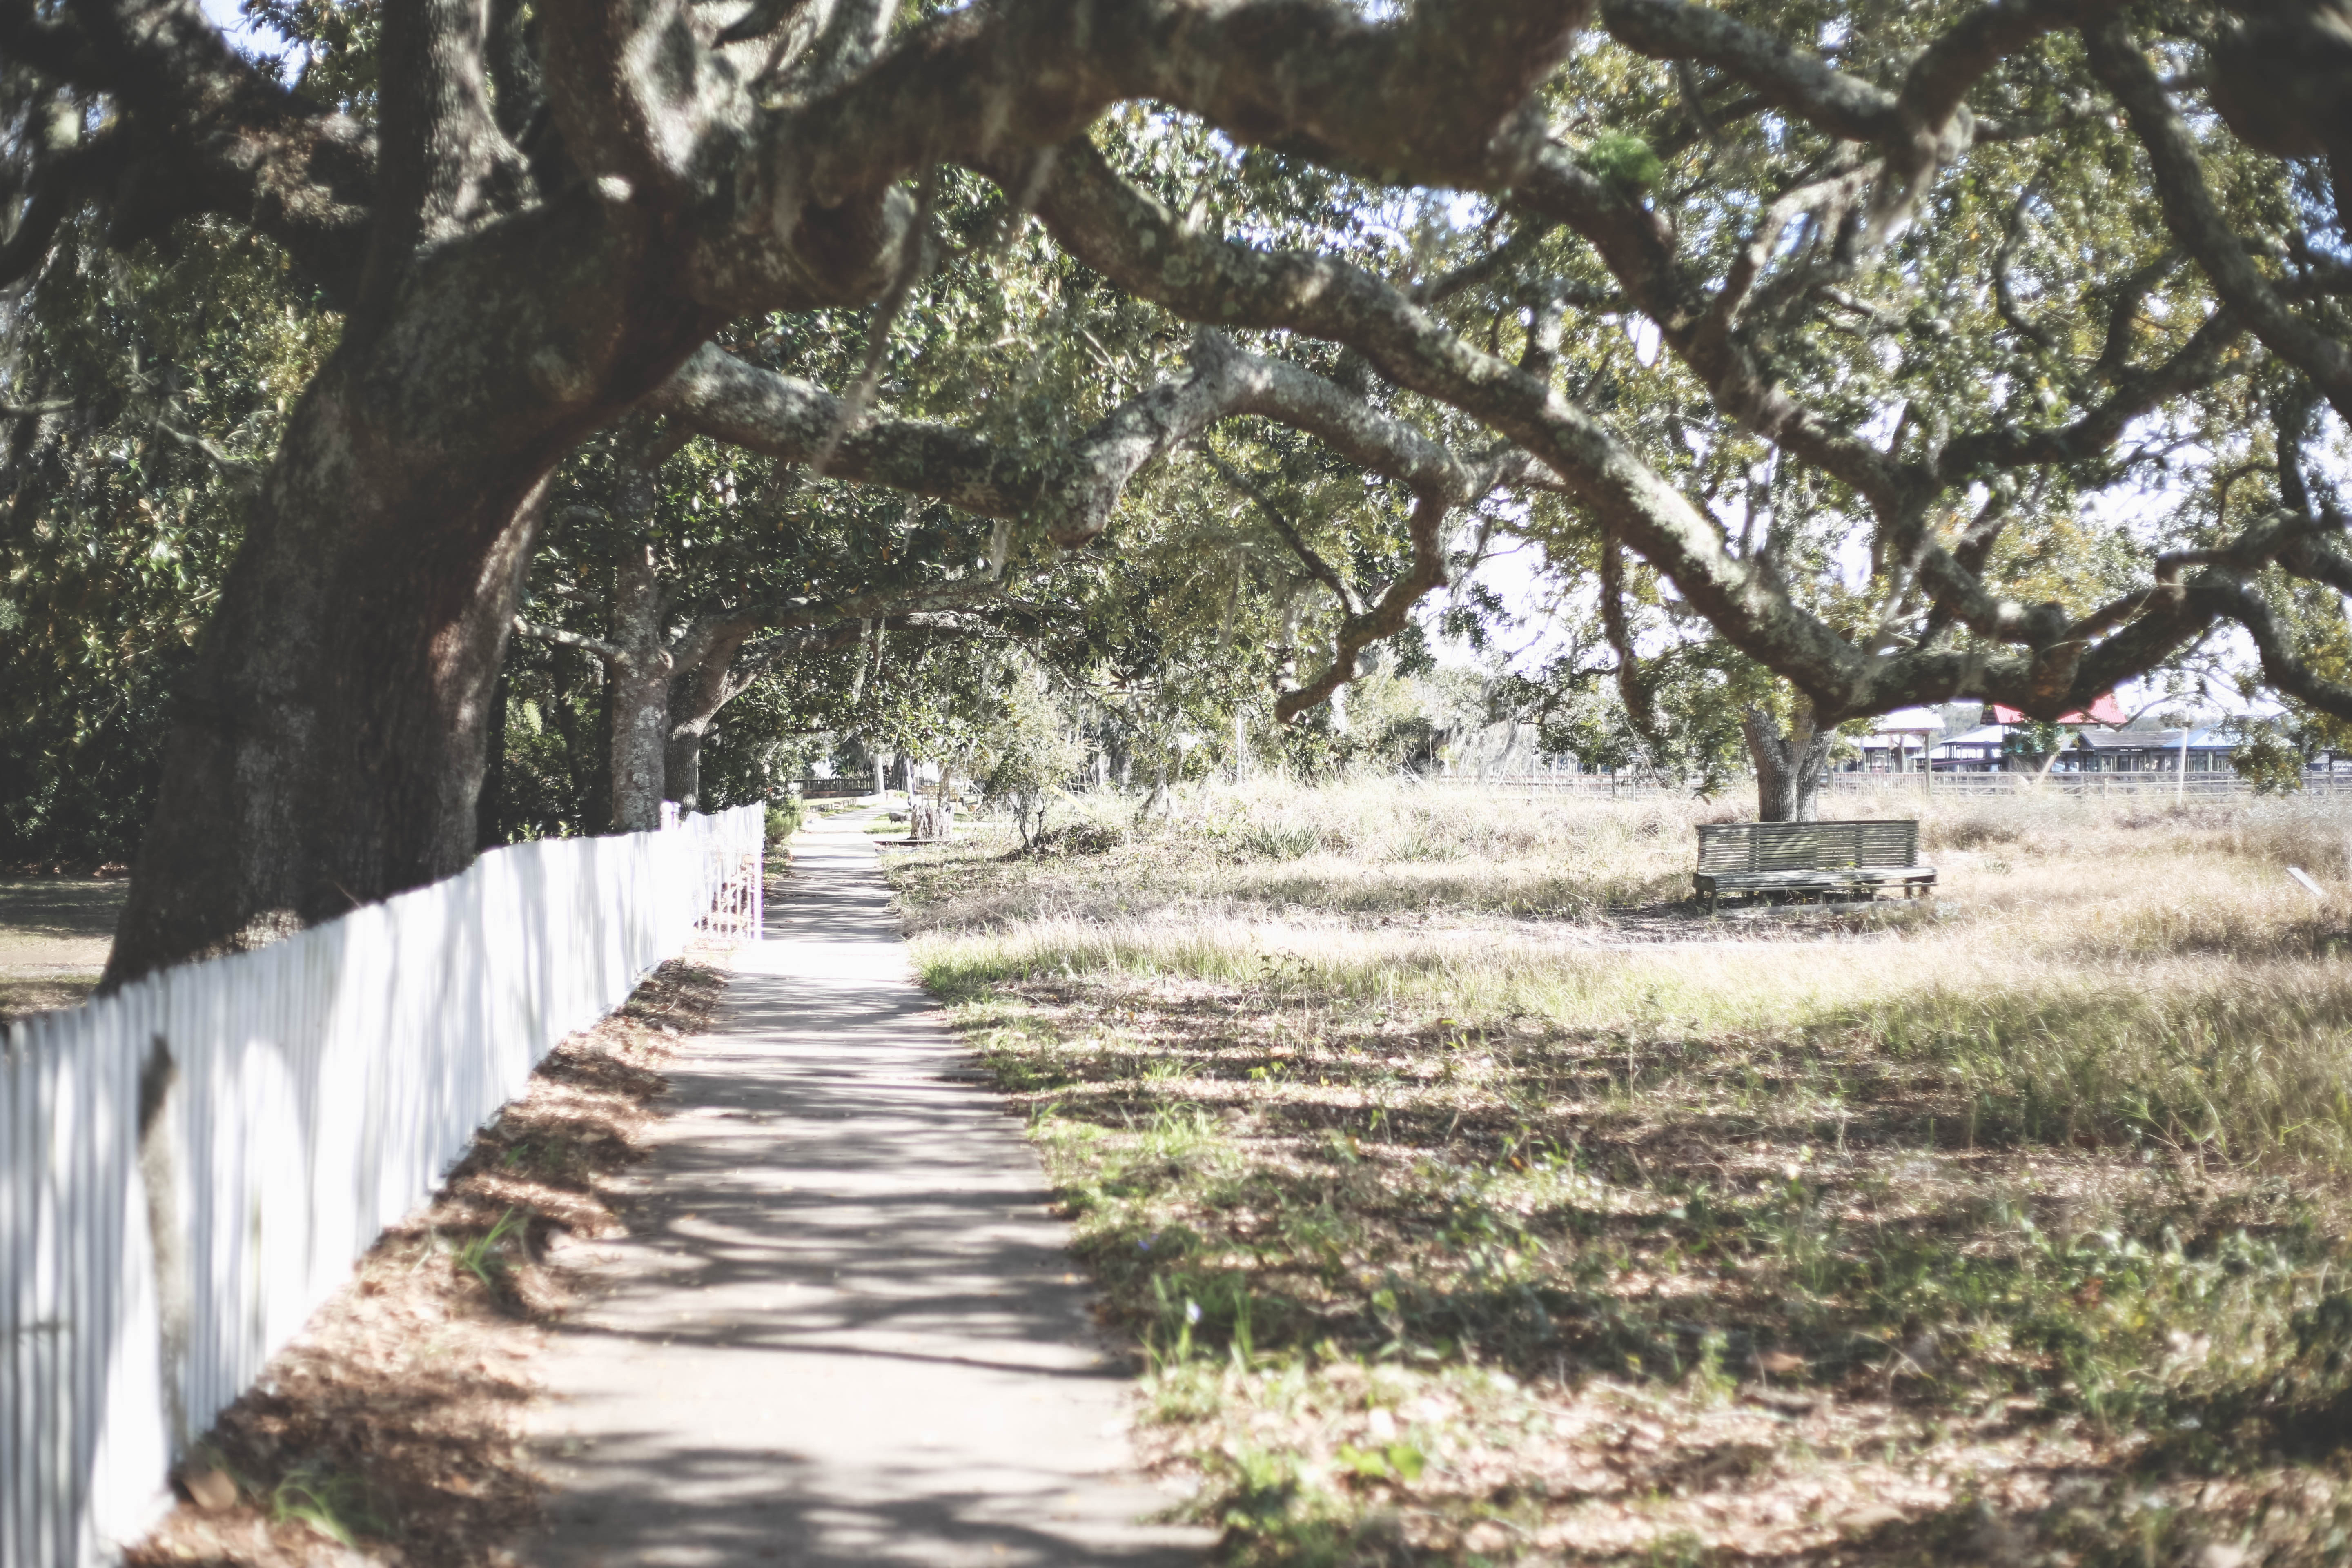
tree, path, grass, fence, plant, flower, garden, woodland, bough, woody plant